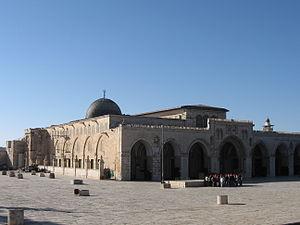
La mosquée al-Aqsa ou al-Aksa est la plus grande mosquée de Jérusalem. Elle a été construite au VIIᵉ siècle sur le mont du Temple et fait partie, avec le dôme du Rocher, d'un ensemble de bâtiments religieux construit sur l'esplanade des Mosquées. Selon la tradition musulmane, le deuxième calife Omar ibn al-Khattâb a commencé à bâtir la mosquée en 637 à l'emplacement sacré d'où le prophète Mahomet s'était élevé au ciel lors du voyage nocturne.